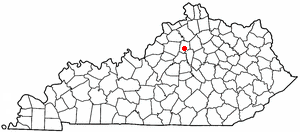
La ville de Frankfort est la capitale de l’État du Kentucky, aux États-Unis, ainsi que le siège du comté de Franklin. C'est la quatrième plus petite capitale d'un État américain. Sa population était de 25 527 habitants au recensement de 2010. Frankfort est située sur le bord de la rivière Kentucky, dans le nord-est de l'État. Elle est distante de Lexington de 36 km en direction sud-est, et de Louisville de 75 km en direction ouest.